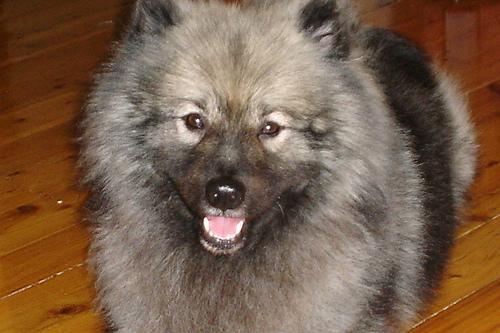
keeshond